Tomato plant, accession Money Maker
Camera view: tilt-top (135 deg); turntable rotation: 270 degrees
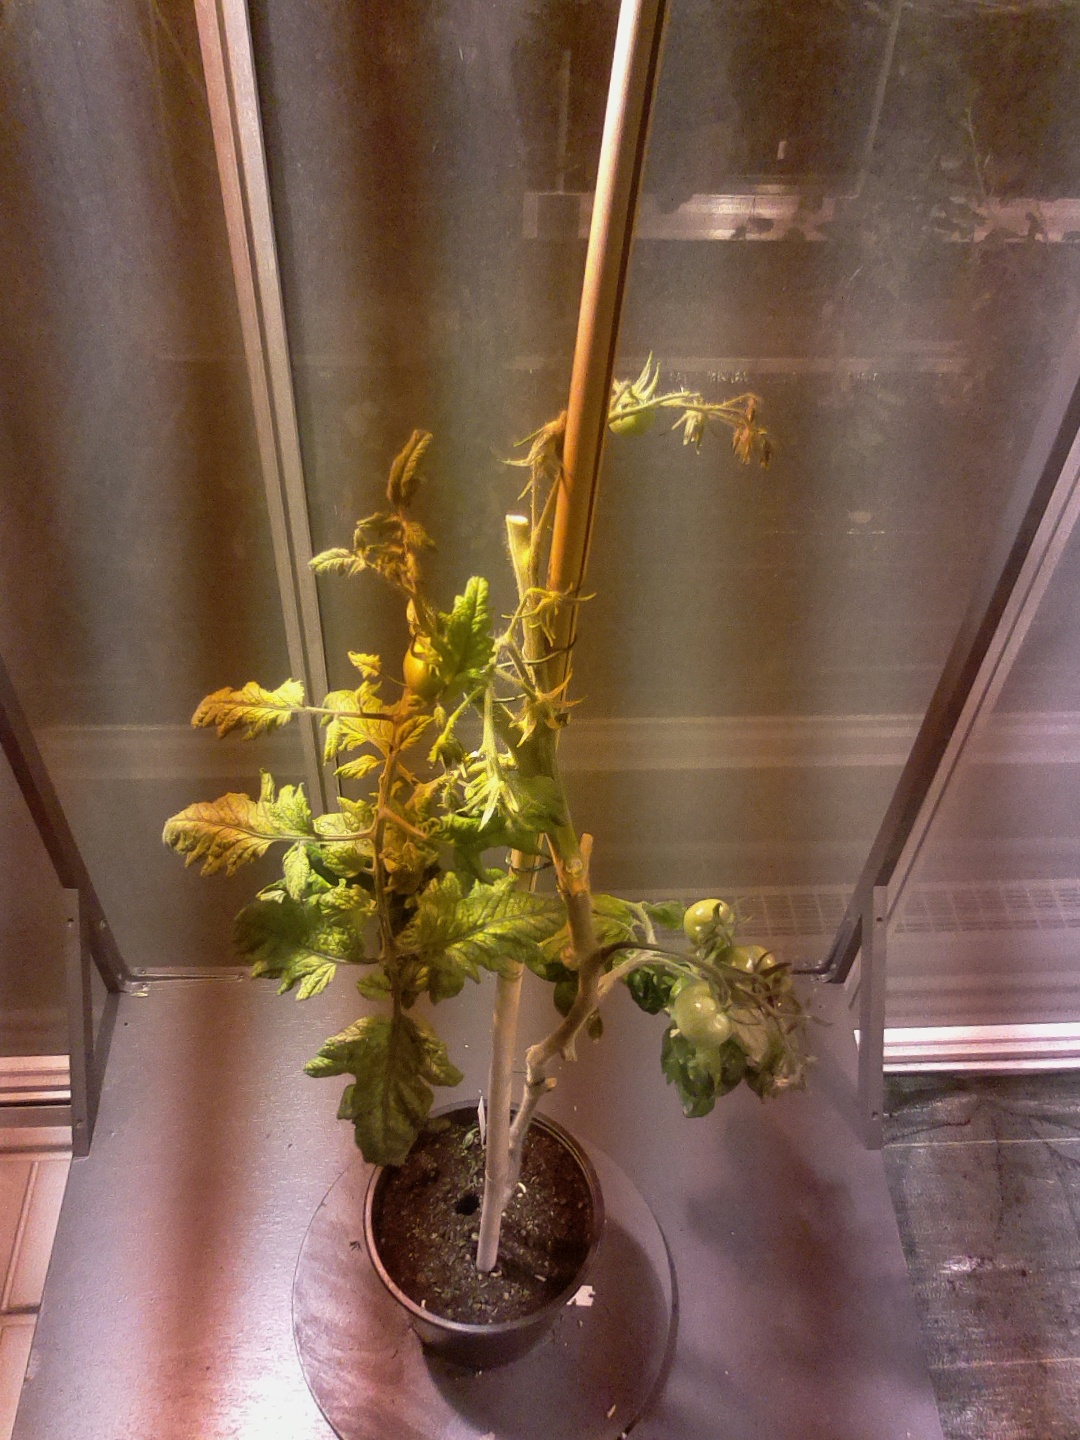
BBCH growth stage 76: 60%-70% of final fruit size